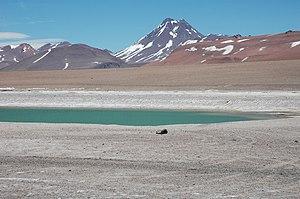
L'Acamarachi ou cerro Pili est un stratovolcan du Chili aux pentes prononcées d'environ 45° et culminant à 6 046 mètres d'altitude ce qui en fait le sommet le plus élevé de ce secteur des Andes.